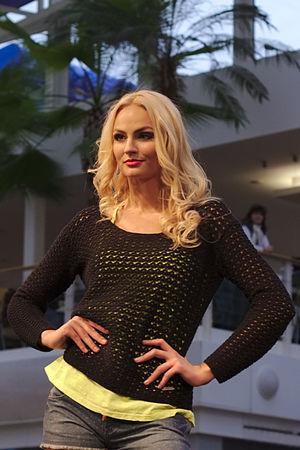
Tereza Fajksová, née le 17 mai 1989 à Ivančice, est une mannequin et joueuse de volley-ball tchèque, qui a été couronnée Miss Terre 2012.
L'élection de Miss Terre est un concours international de beauté annuel visant à sensibiliser à l'écologie et à la protection de l'environnement. La première élection se tint en 2001.